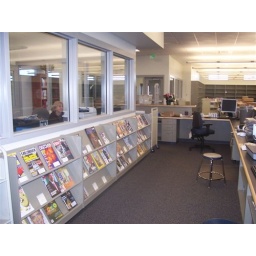
Now the space is almost workable. Jean Baker is sitting in the office, lots of windows to see the inmates.